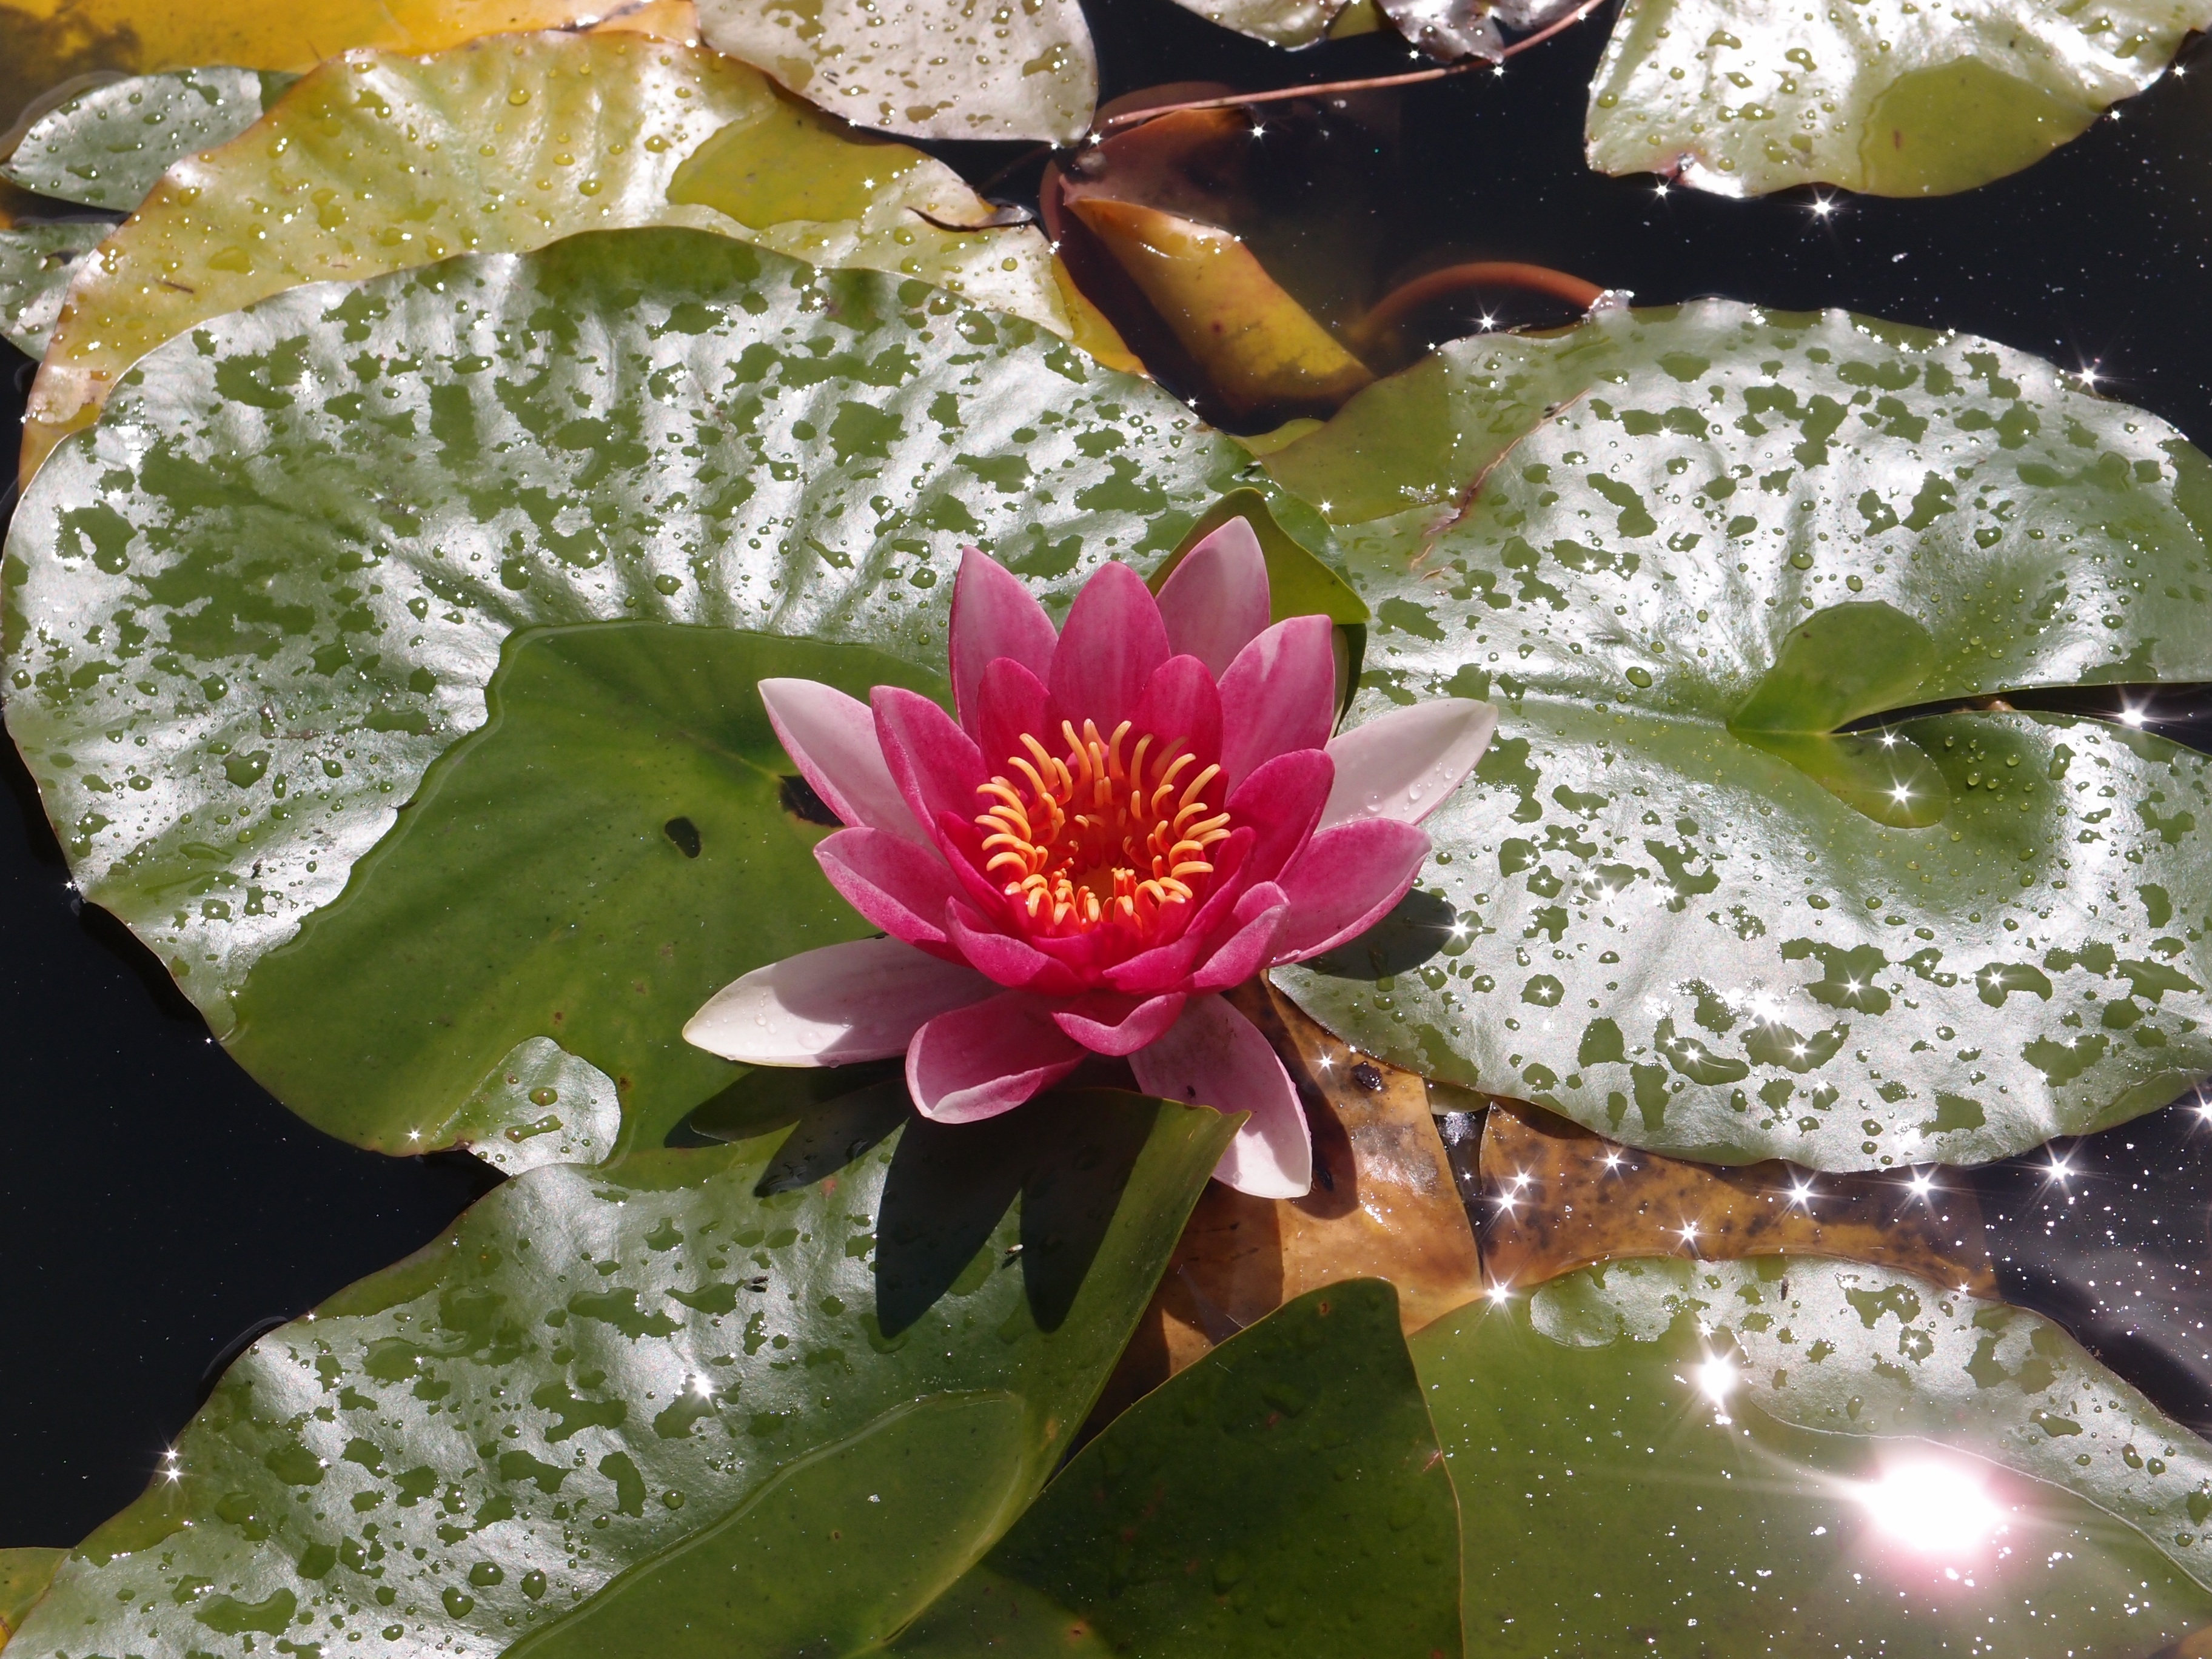
water, nature, blossom, plant, leaf, flower, petal, lake, floral, pond, botany, blooming, aquatic, sacred lotus, aquatic plant, flora, water lily, leaves, lotus, lily, floristry, waterlily, macro photography, flowering plant, land plant, lotus family